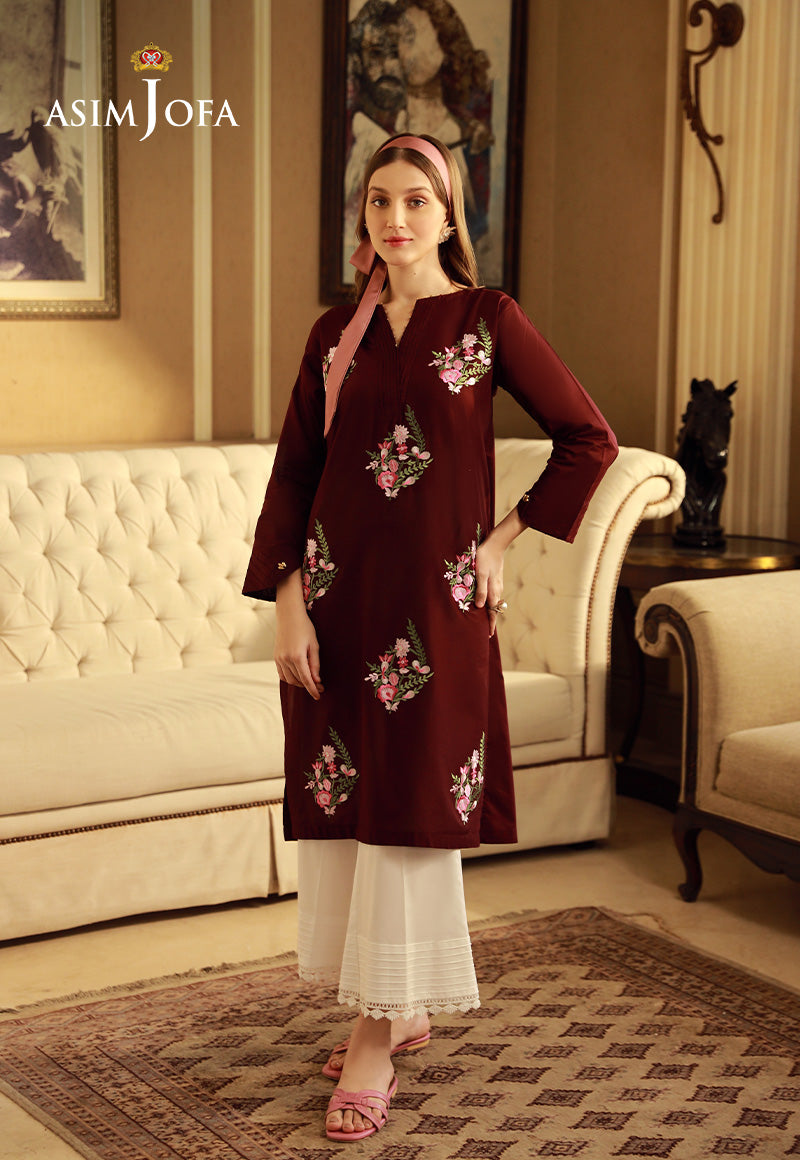
burgundy white embroidered kurta